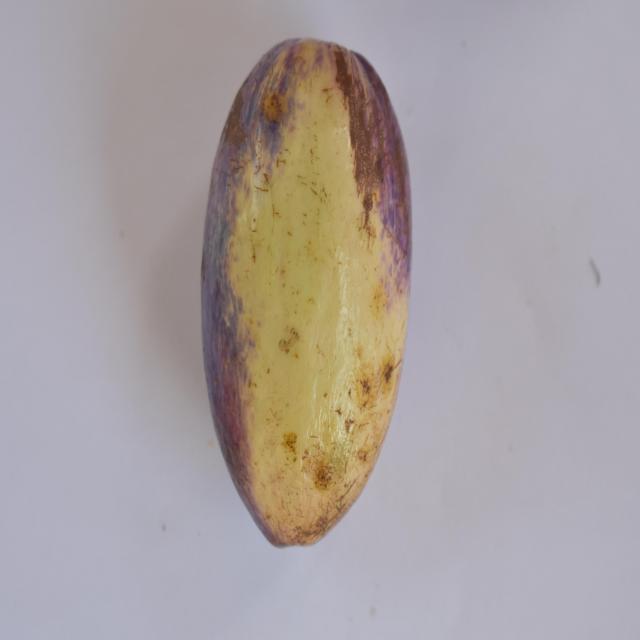
Plum grade: unripe